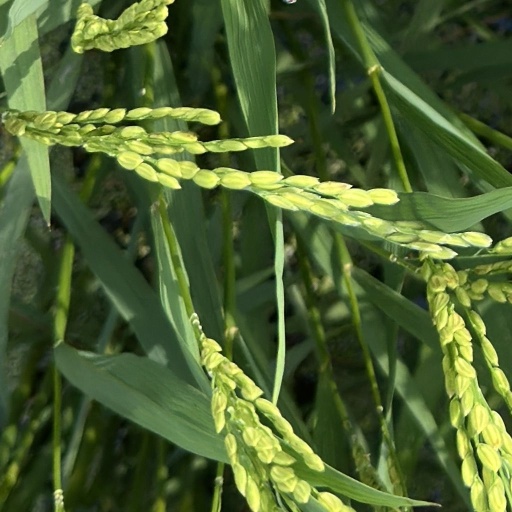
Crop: rice